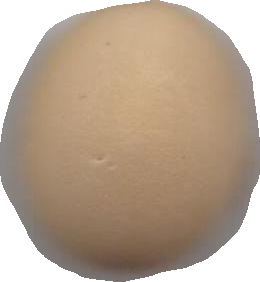
Variety: Grobogan